2022 Maguindanao division plebiscite

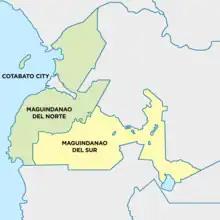
Map of Maguindanao divided into two: Maguindanao del Norte and Maguindanao del Sur

The Maguindanao division plebiscite was held in the province of Maguindanao, Philippines, on September 17, 2022, more than four months after the May 9 national and local elections, after having been postponed from its planned plebiscite in or before August 2021. As required by Republic Act No. 11550, it was conducted to seek the consent of the residents of Maguindanao on the proposal to divide the province into two separate provinces that will henceforth be named Maguindanao del Norte and Maguindanao del Sur.